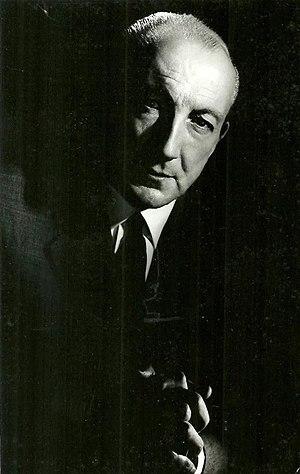
Francesco Molinari-Pradelli était un chef d'orchestre italien, tenu comme l'un des meilleurs garants à son époque de la tradition de l'opéra italien du XIXᵉ siècle. Il fut également un grand amateur et collectionneur d'art pictural italien, surtout pour la période du XVIᵉ siècle au XVIIIᵉ siècle.